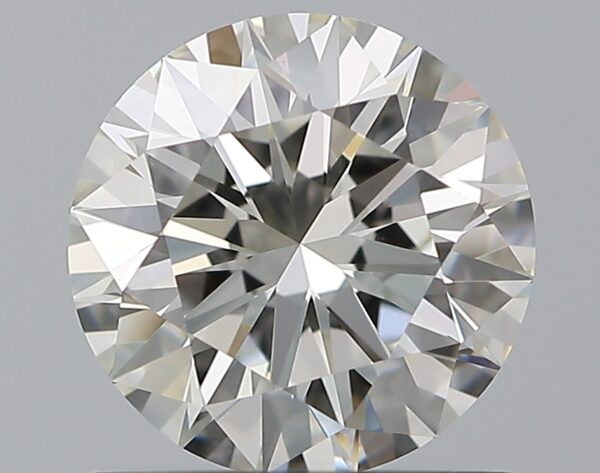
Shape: round
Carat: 1.02
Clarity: VS1
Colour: J
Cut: EX
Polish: EX
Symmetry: EX
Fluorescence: M
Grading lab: GIA
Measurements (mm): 6.45 x 6.48 x 3.97